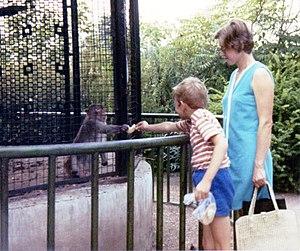
Singe ""Willi"" dans le zoo de Schwalbach/Sarre qui n'existe plus"